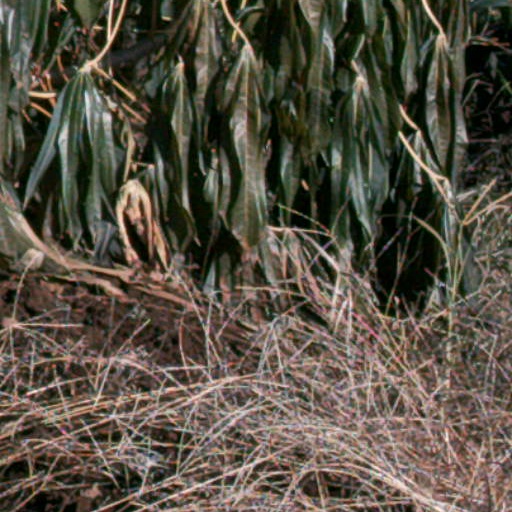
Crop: cassava